Josh Malerman

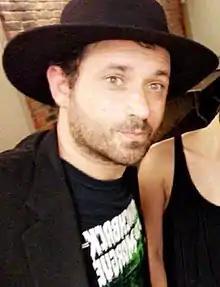
Malerman in 2018

Josh Malerman is an American novelist, short story writer, film producer, and one of two singer/songwriters for the rock band The High Strung. He is best known for writing horror and his post-apocalyptic novel, "Bird Box" (2014), which was the inspiration of the Netflix film "Bird Box". In 2020, he founded the production company Spin a Black Yarn with manager Ryan Lewis.